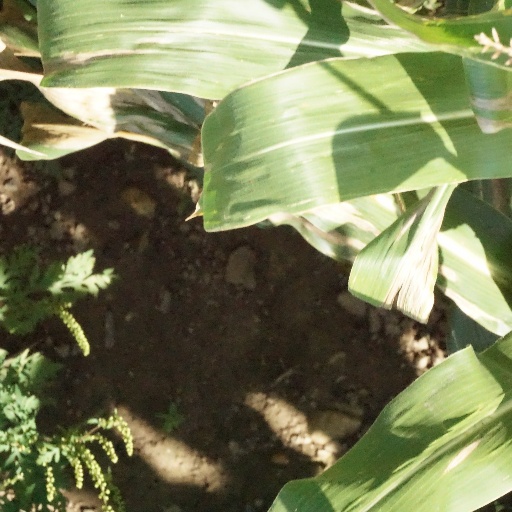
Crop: maize; corn